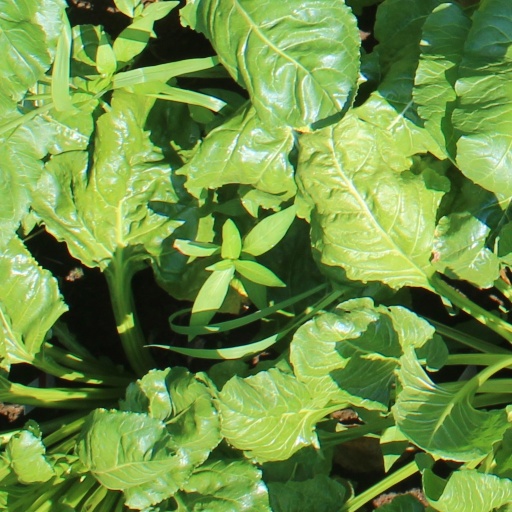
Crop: sugar beet